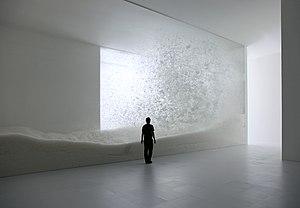
Tokujin Yoshioka, né le 20 janvier 1967, est un designer japonais.